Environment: real
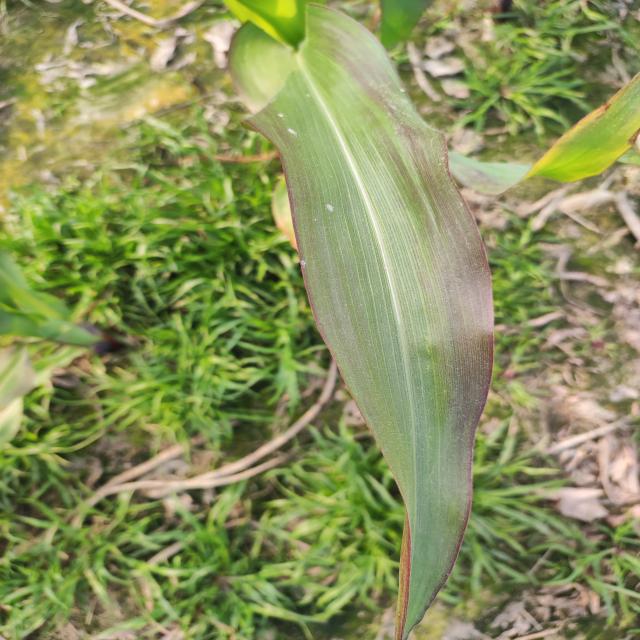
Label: phosphorus_deficiency